Prashant Bhushan

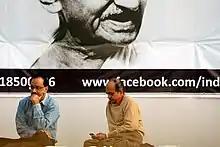
Prashant Bhushan on Fast

In 2010, there were a series of anti-corruption demonstrations in India, after high-profile cases like Commonwealth Games scam and Adarsh scam were highlighted in the media. An anti-corruption crusade which included a demand for a Jan Lokpal Bill took place and became known as the India Against Corruption movement. Prashant Bhushan was one of the several activists who participated in the anti-corruption crusade.